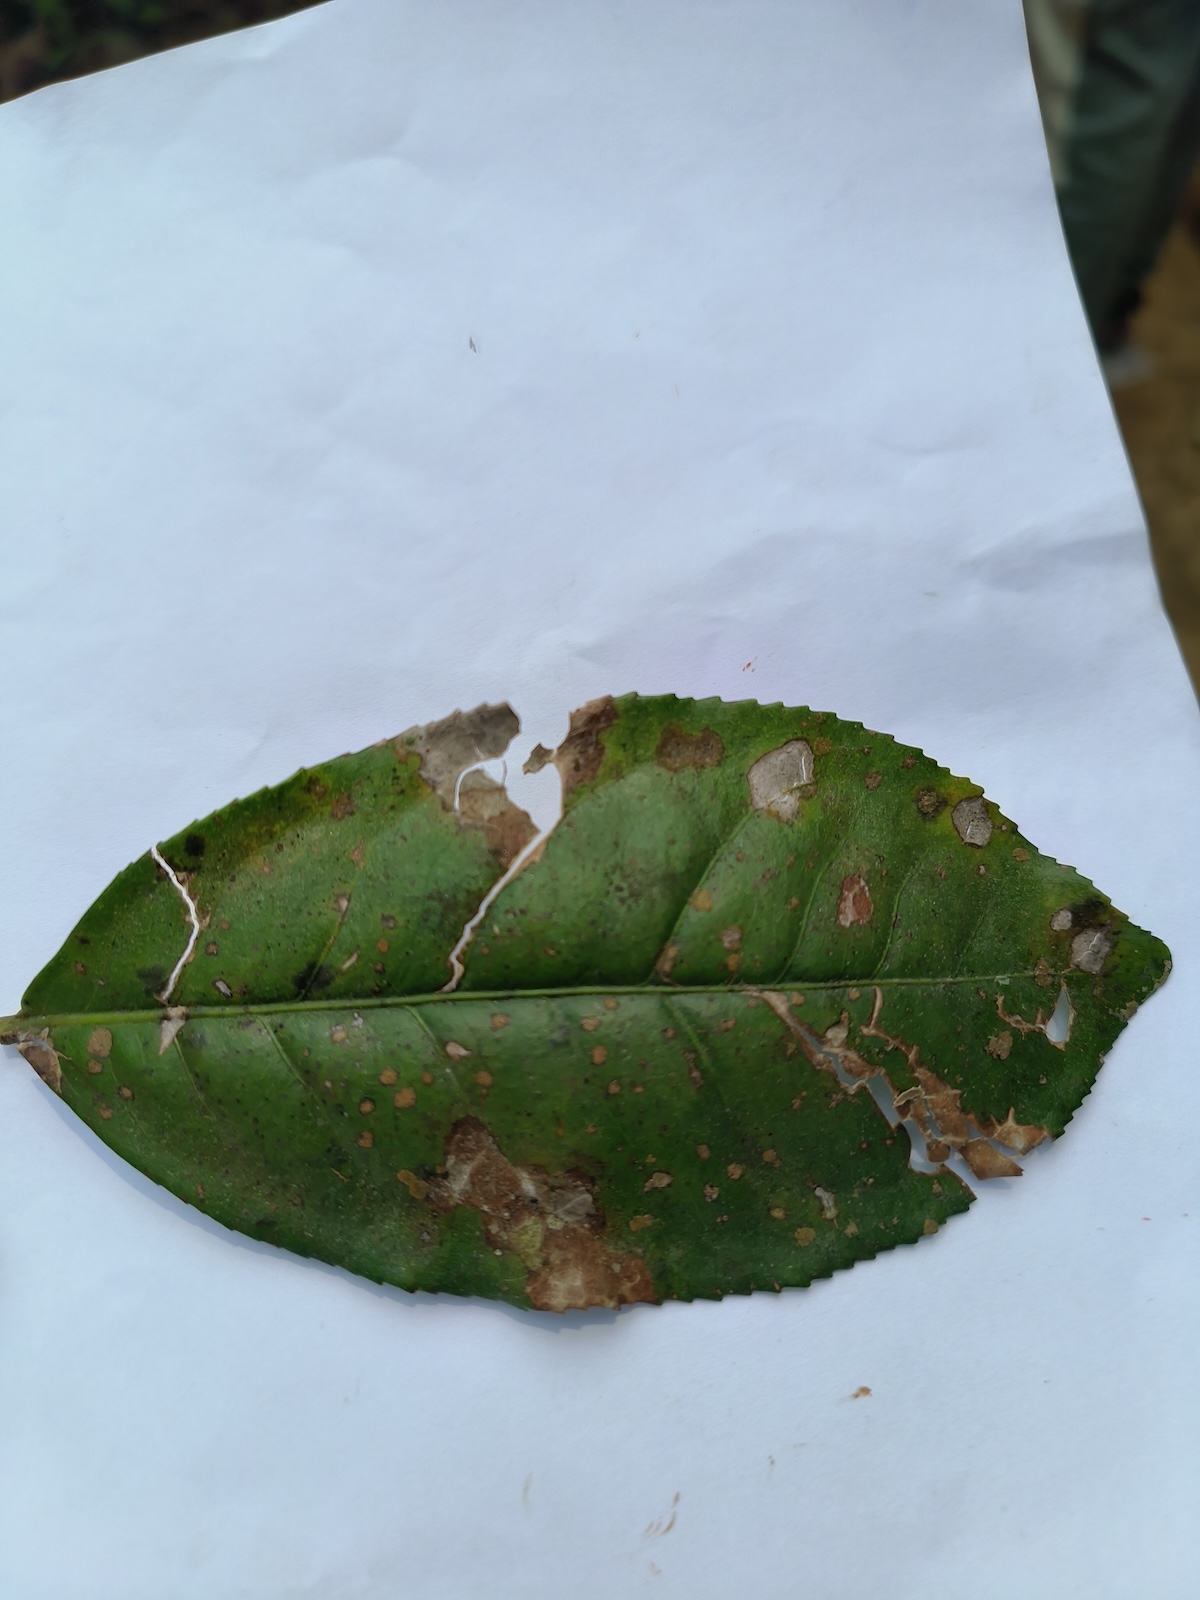
Label: Brown Blight